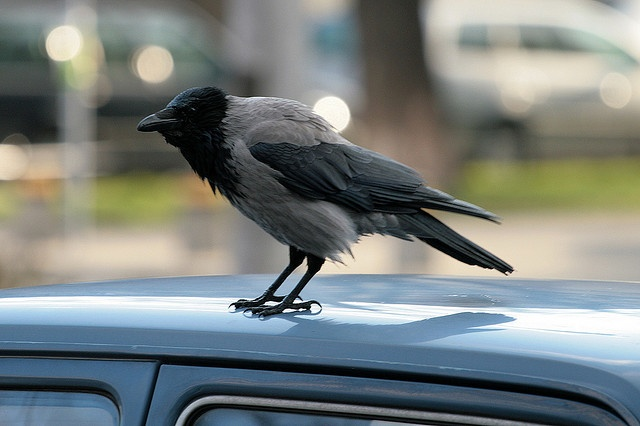
A black and grey colored bird standing on the top of a blue vehicle.
A photo of a crow standing on top of a car.
A gray and black raven sits on top of the car, looking as if he could talk if he wanted to.
A bird sits on top of a car
A crow sits on the roof of a blue car.